Havelland culture

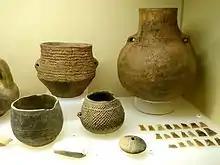
Neolithic pottery of the Havelland culture

Havelland culture was a Neolithic archaeological culture in northeastern Germany, centered at Havelland, with contacts to the Globular Amphora culture. It was characterized by cups with handles, amphoras with two handles, and barrels and dishes with carpet-like decorations. The dead were buried unburned. The Havelland people were farmers and breeders.